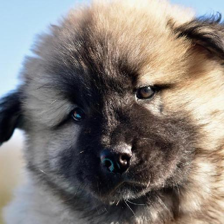
Label: animals